SMS Emden

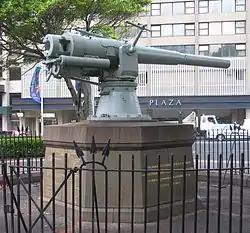
One of s 10.5 cm guns in Hyde Park, Sydney

After releasing the British steamer, turned south to Simalur, and rendezvoused with the captured collier "Buresk". Müller then decided to attack the British coaling station in the Cocos Islands; he intended to destroy the wireless station there and draw away British forces searching for him in the Indian Ocean. While en route to the Cocos, spent two days combing the Sunda Strait for merchant shipping without success. She steamed to the Cocos, arriving off Direction Island at 06:00 on the morning of 9 November. Since there were no British vessels in the area, Müller sent ashore a landing party led by (First Lieutenant) Hellmuth von Mücke, s executive officer. The party consisted of another two officers, six non-commissioned officers, and thirty-eight sailors armed with four machine guns and thirty rifles.